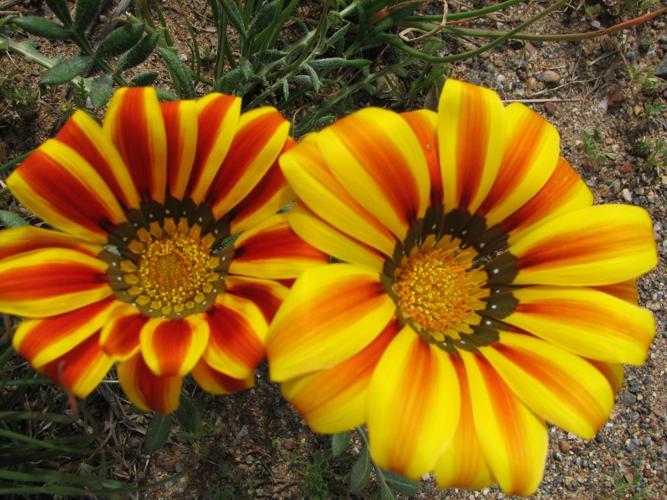
Label: gazania